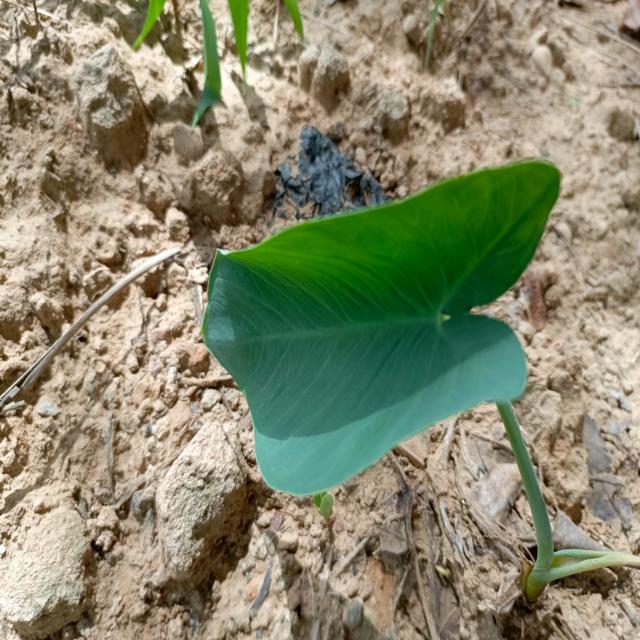
Label: Healthy